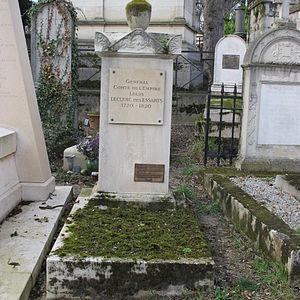
Sépulture du général Louis Leclerc des Essarts au cimetière du Père Lachaise à Paris (division 39)
Louis Nicolas Marin Leclerc des Essarts, né le 25 avril 1770 à Pontoise mort le 18 mai 1820 à Paris, est un général français de la Révolution et de l’Empire.
Le cimetière du Père-Lachaise de Paris est le lieu de sépulture de nombreuses personnalités, dont voici une liste non exhaustive.